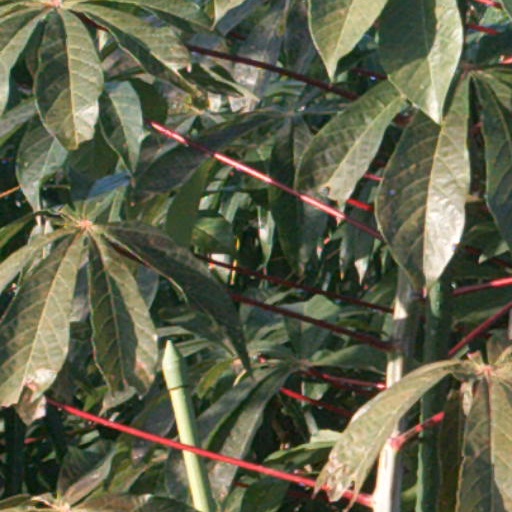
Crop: cassava